Face shield

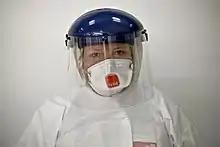
Nurse using a face shield during the Ebola outbreak in Sierra Leone, 2014.

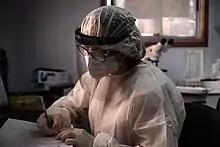
A laboratory technician wearing a face shield during the COVID-19 pandemic in Brazil

A face shield, an item of personal protective equipment, aims to protect the wearer's entire face (or part of it) from hazards such as flying objects and road debris, chemical splashes (in laboratories or in industry), or potentially infectious materials (in medical and laboratory environments).